Arcandor

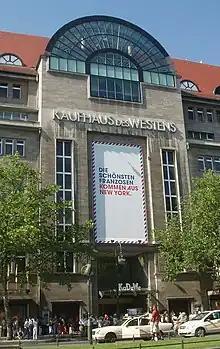
KaDeWe Berlin – June 2007

Arcandor AG was a holding company located in Essen, Germany, that oversaw a number of companies operating in the businesses of mail order and internet shopping, department stores and tourism services. It was formed in 1999 by the merger of Karstadt Warenhaus AG, founded in 1920, with Quelle AG, founded in 1927. In 2005, the corporation had about 68,000 employees and annual sales of €15.5 billion. Its stocks were traded on the Mid Cap DAX until September 2009. The company's largest store was Kaufhaus des Westens (KaDeWe) in Berlin, and the largest store operated by Karstadt was in Frankfurt.